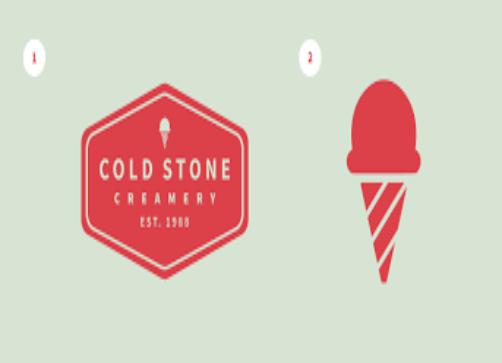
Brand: Cold Stone Creamery
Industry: Food